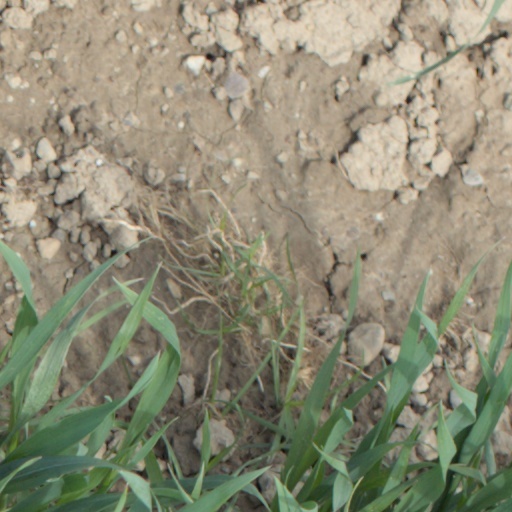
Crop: wheat